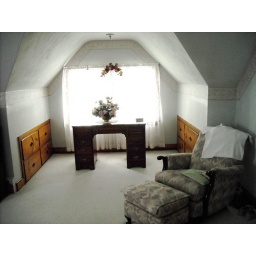
The master BR, looking in from the door way. The window overlooks the front yard and you can see the built in drawers